Mountain hawk-eagle

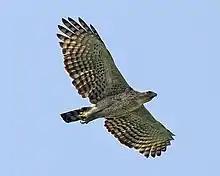
A subadult mountain hawk-eagle in flight in Singapore.

At one time largish hawk-eagles found in Sri Lanka and southwestern India was deemed to be part of the mountain hawk-eagle species under the subspecies "N. n. kelaarti". A 2008 study based on the geographic isolation and differences in call suggest that this be treated as a full species, "Nisaetus kelaarti", Legge's hawk-eagle. The full species status of Legge's hawk-eagle appears to be further supported by DNA studies, with an average difference in mitochondrial DNA of 4.3% (usually the minimum difference to differentiate species is considered to be 1.5%). Although extremely isolated in distribution from true mountain hawk-eagles, Legge's hawk-eagle is physically distinct as well, often being much paler and less marked below with the throat stripes characteristics of the mountain species often absent (occasionally faint stripes may manifest) being instead largely plain buff about the throat. Like mainland mountain hawk-eagles, Legge's hawk-eagles have a strong crest. The hand in flight on a Legge's is often plain buff in colour (or with some very faint streaking) and the banded wing feathers are rather faded. Legge's hawk-eagle appears to be about 10% smaller than mountain hawk-eagles and was found to differ in almost all bodily proportions from mountain hawk-eagle, with relatively smaller wings but the smaller species also has a larger bill and larger talons than the mountain hawk-eagle.